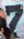
Number: 7